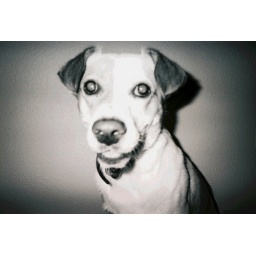
My dog in black and white film.